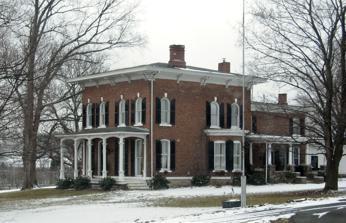
Building: Mrs. I. L. Crego House
Country: United States of America
Year built: 1870
Historic house in New York, United States United States historic place Mrs. I. L. Crego House U.S. National Register of Historic Places Show map of New York Show map of the United States Location 7979 Crego Rd., Baldwinsville, New York Coordinates 43°9′21″N 76°21′13″W / 43.15583°N 76.35361°W / 43.15583; -76.35361 Area 1.5 acres (0.61 ha) Built 1870 ( 1870 ) Architect Archimedes Russell Architectural style Italianate NRHP reference No. 07000631 Added to NRHP June 27, 2007 The Mrs. I. L. Crego House is a historic house located at 7979 Crego Road in Baldwinsville , Onondaga County, New York in the United States of America . Description and history It is credited to architect Archimedes Russell and was built in 1870. It is a two-story, brick Italianate style dwelling. It consists of a main block and rear wing with low hipped roofs. It features a full width, one-story front porch and small side porch with chamfered columns. It was listed on the National Register of Historic Places on June 27, 2007. References